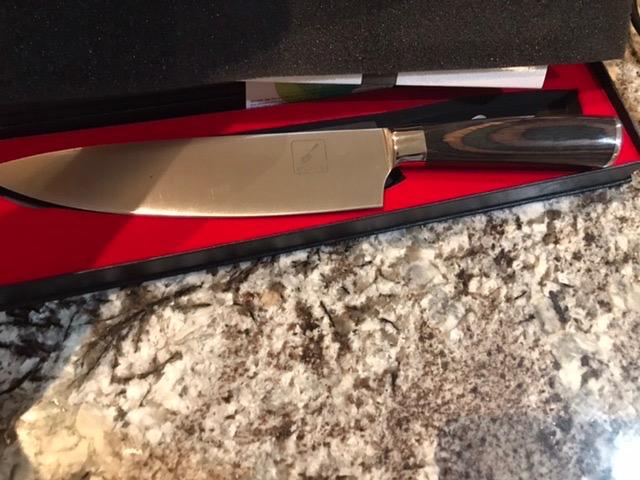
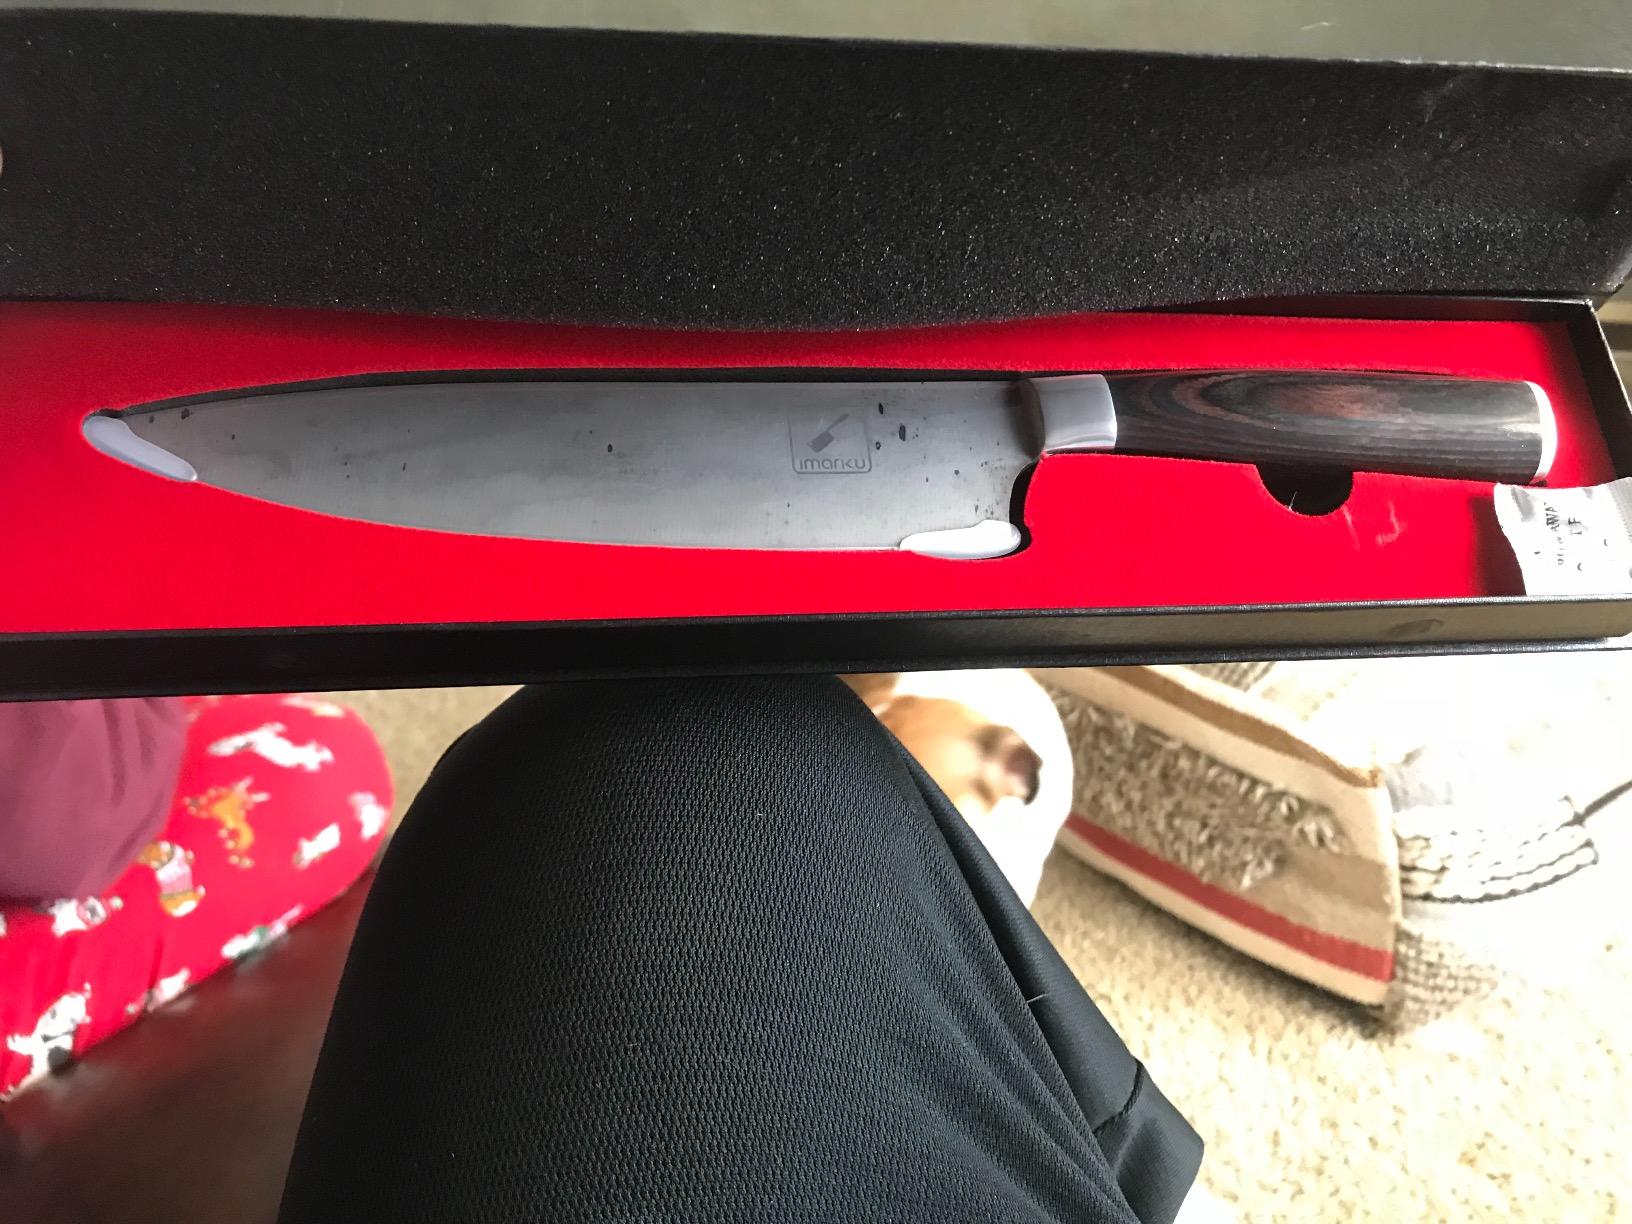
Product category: items_knife
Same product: yes